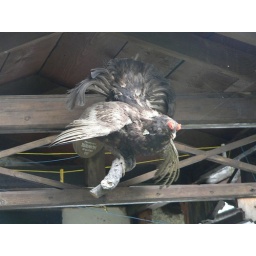
A fate chicken displayed in front of a wooden house